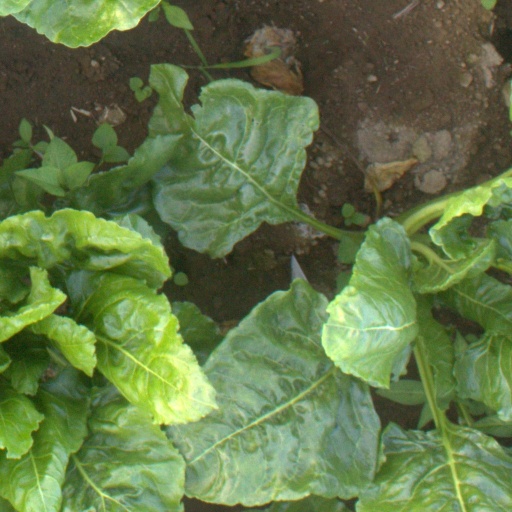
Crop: sugar beet